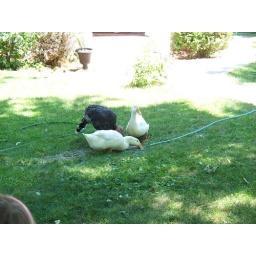
This house by the Payson park had these ducks and turkey drinking from the hose